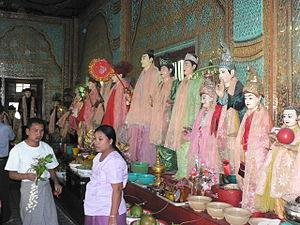
Le mont Popa est un volcan du centre de la Birmanie, dans la région de Mandalay. Haut de 1 518 m, il se détache de 1 150 m sur la plaine avoisinante et peut être vu, par beau temps, de 60 km à la ronde. Selon les légendes la dernière activité remonterait à 442 av. J.-C., mais la datation au carbone 14 a indiqué que la dernière éruption date de 8 000 ans BP.